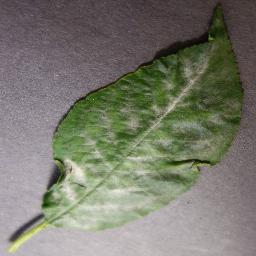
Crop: cherry
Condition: (including_sour)_powdery_mildew